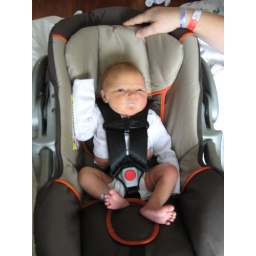
Fiona in car seat for the first time